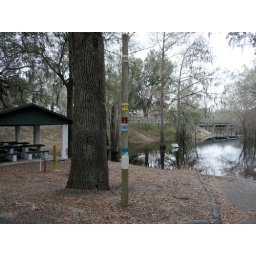
boat ramp at Fla. 49 bridge over Santa Fe River (note pole with past flood levels indicated)